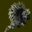
Label: porcupine